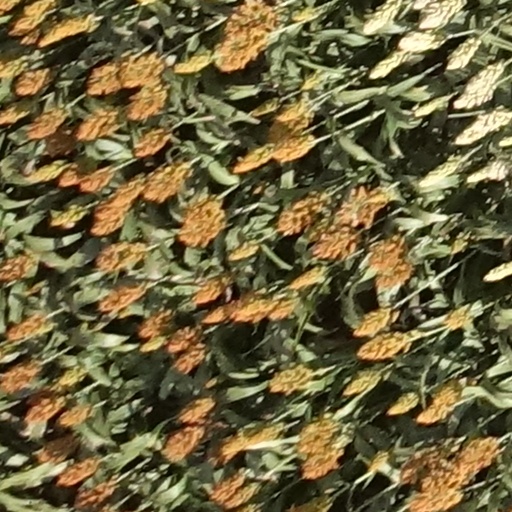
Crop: sorghum